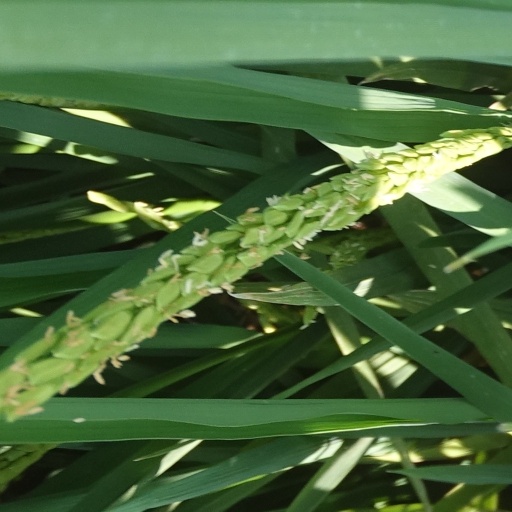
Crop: rice